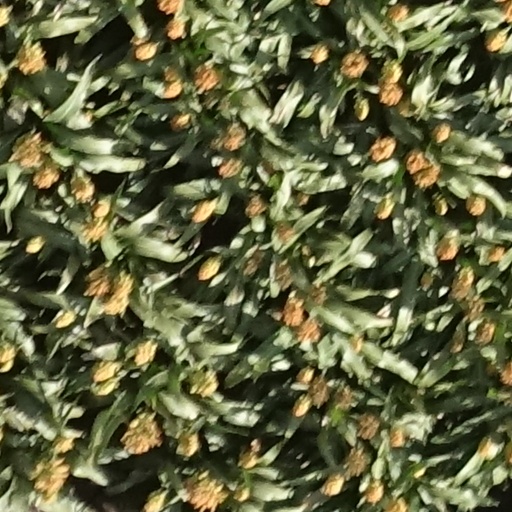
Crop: sorghum